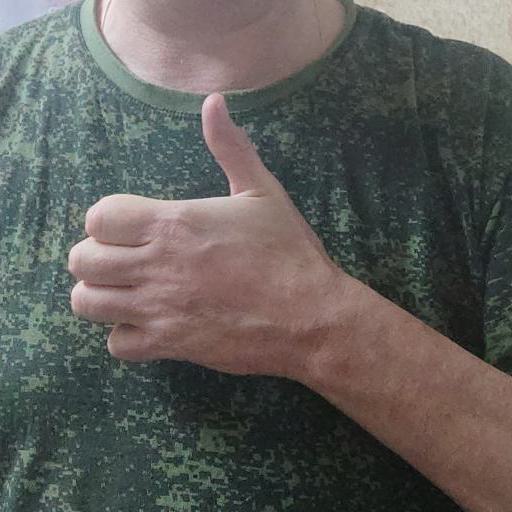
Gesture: like